1933 Michigan Wolverines football team

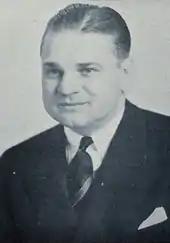
Harry Kipke

Michigan went into its 1933 season with an intact unbeaten streak of 14 games dating back to October 17, 1931. During that span, Michigan had won 13 games and tied one. The 1932 team finished its season with a perfect 8–0 record. The most valuable player on the 1932 team, All-American quarterback Harry Newman, had been lost to graduation. Newman led the 1933 New York Giants to the NFL championship and was selected as the All-Pro quarterback for 1933. Also departed was 1932 team captain Ivy Williamson, who went on to a long career as a coach and athletic director at the University of Wisconsin. However, most of the starters from the unbeaten 1932 team returned for the 1933 season. Key players returning from the 1932 team included halfbacks Herman Everhardus and Stanley Fay, center Chuck Bernard, tackle Whitey Wistert, ends Ted Petoskey and Willis Ward, and fullback John Regeczi.